Chitina, Alaska

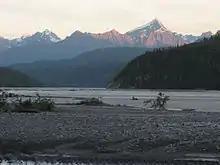
Copper River near Chitina.

Athabascans have lived in the area around Chitina for centuries as evidenced by the archaeological sites south and east of Chitina. Before 1900, Chitina was the site of large village whose population was slowly decimated by the influx of people, disease and conflicts.